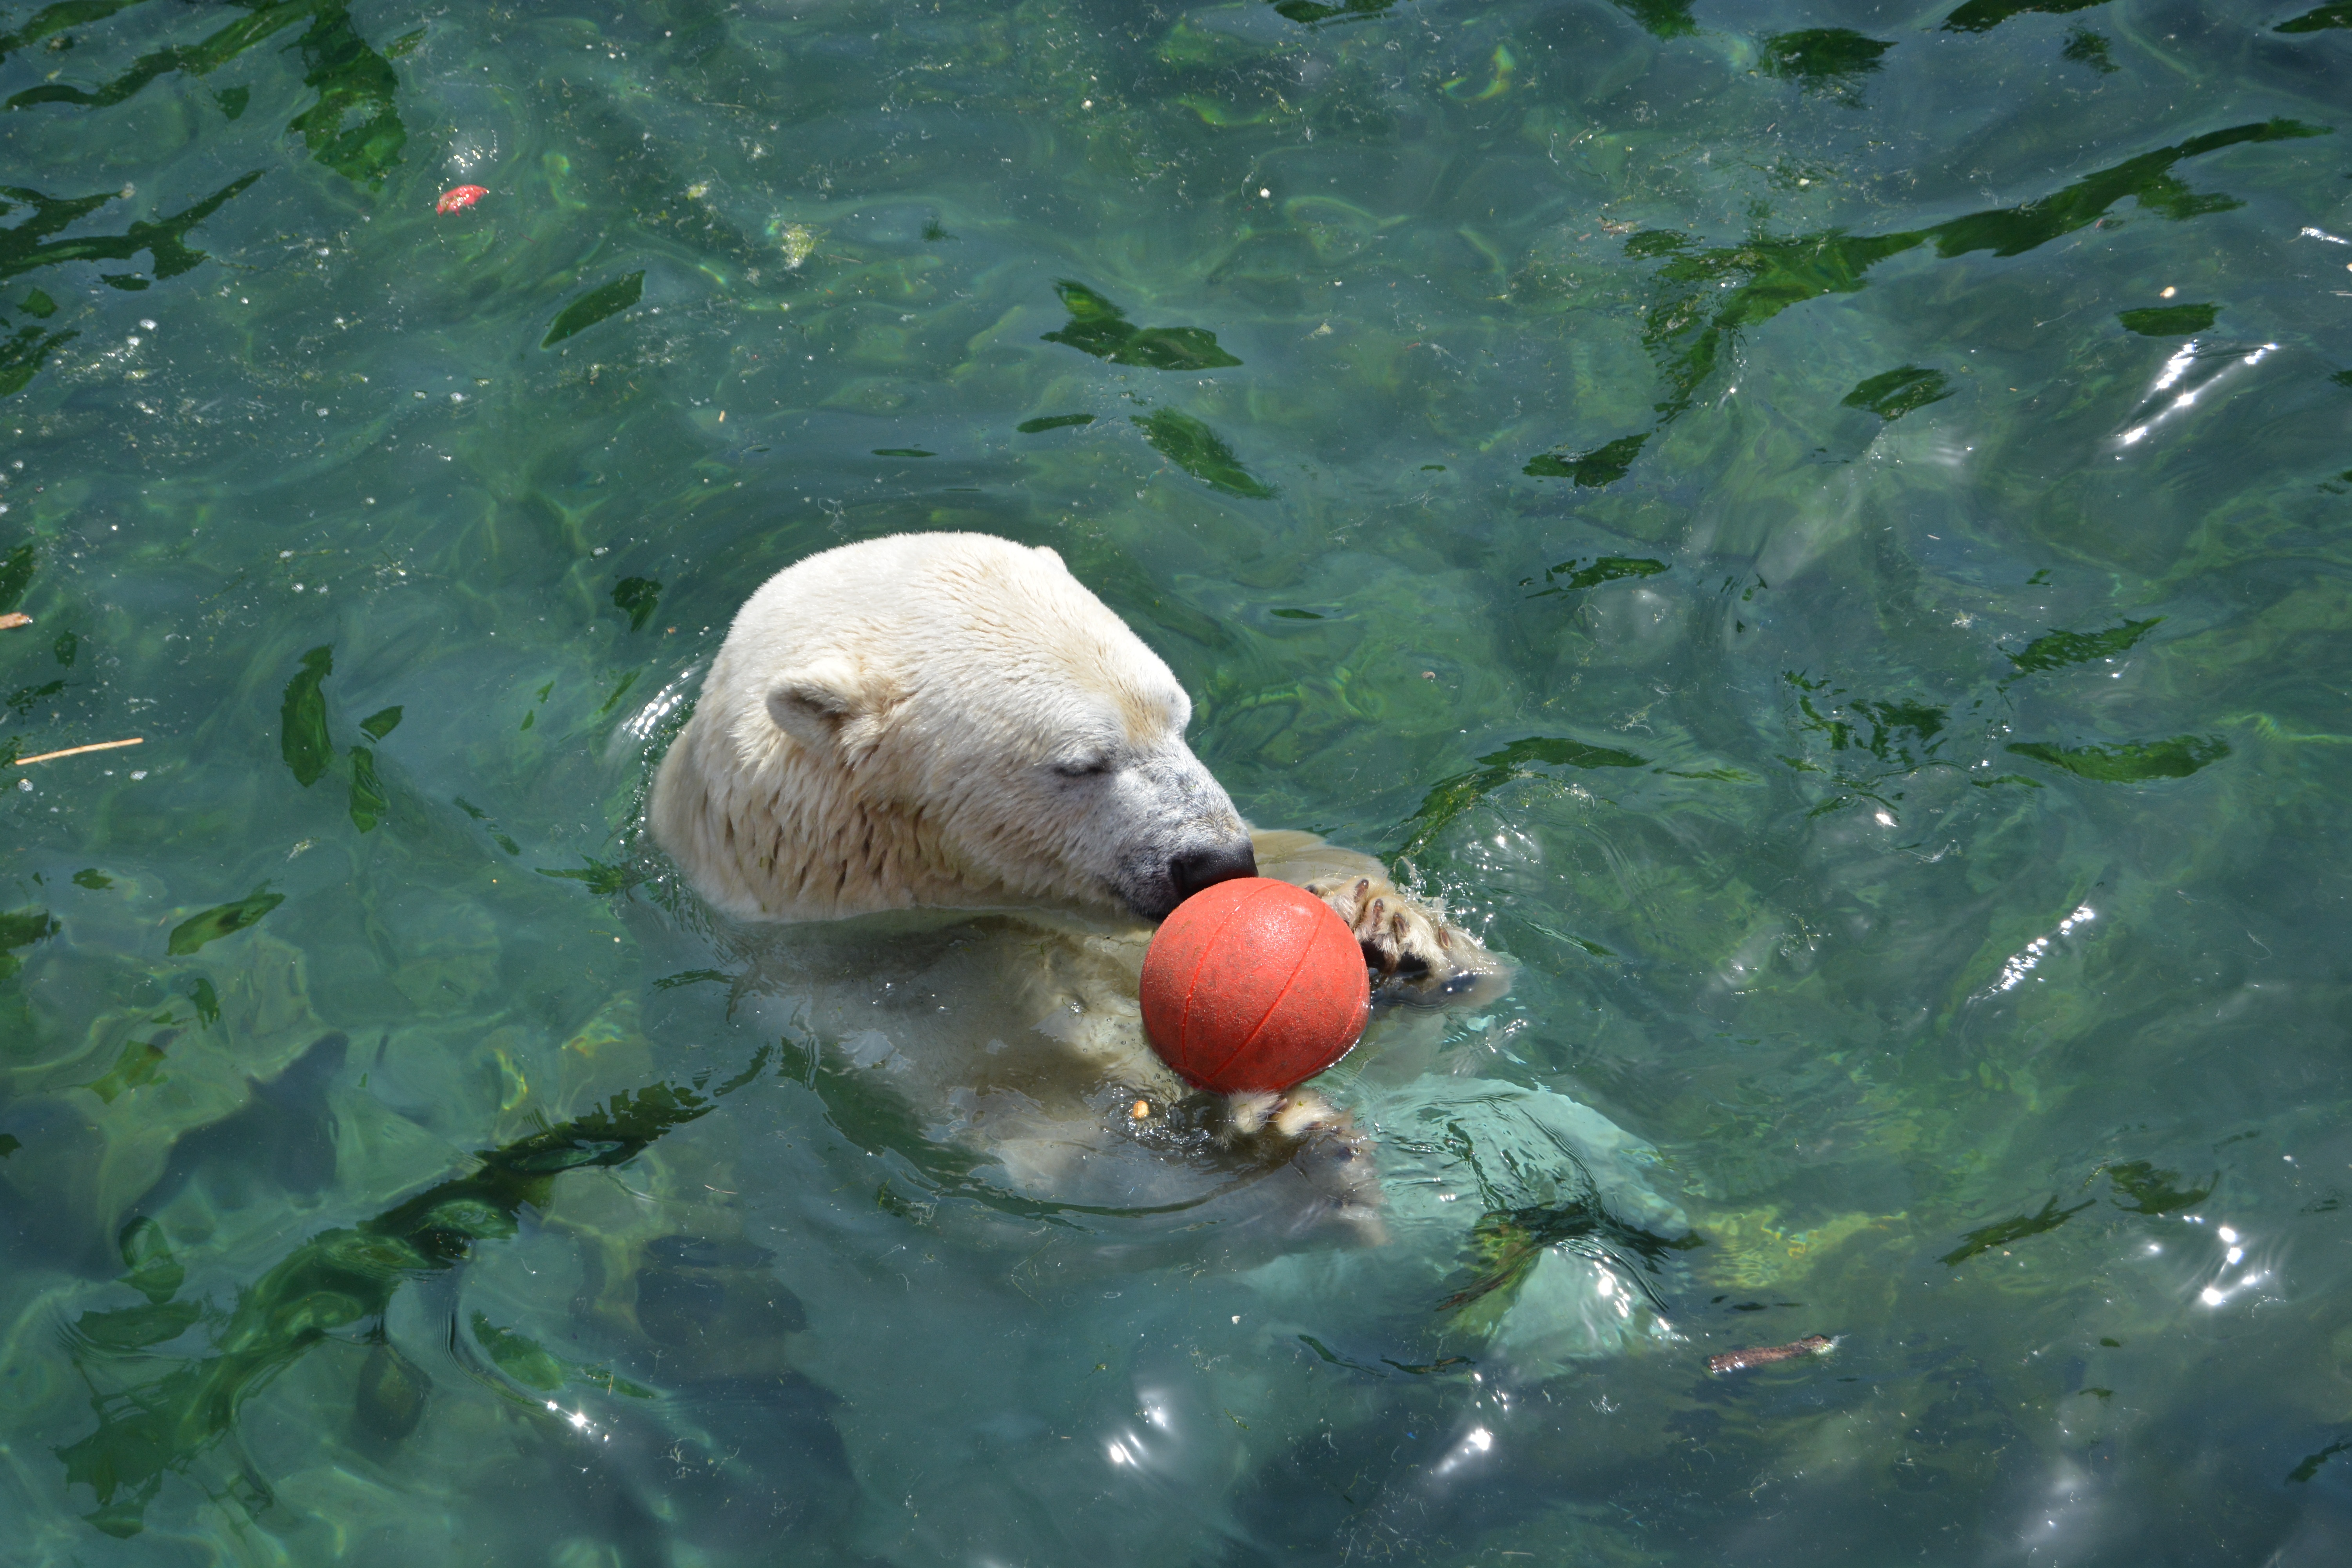
water, bear, polar bear, swan, ball, vertebrate, water bird, ducks geese and swans